Peeps

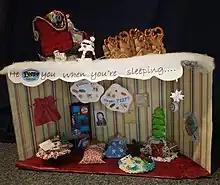
2022 PEEPFEST Diorama Competition

In 2003, the Peeps Fun Bus conducted a tour across the country to promote the brand. The tour included giveaways and games and was decorated with a giant Peep on the top of the bus.